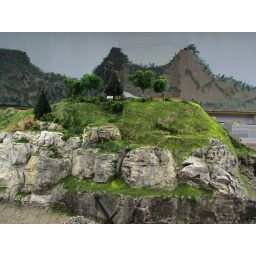
Kelly mountain with a slight view in the background of the diesel house located in the Cenral Valley yard.